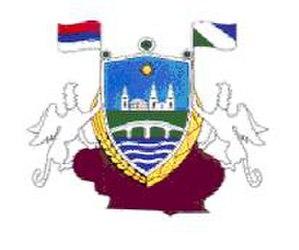
Srbobran, en serbe cyrillique Србобран, en hongrois Szenttamás et en allemand Thomasberg, est une ville et une municipalité de Serbie situées dans la province autonome de Voïvodine. Elles font partie du district de Bačka méridionale. Au recensement de 2011, la ville comptait 11 968 habitants et la municipalité dont elle est le centre 16 252.
La Serbie, en incluant le Kosovo dont le statut est disputé, est divisée en 150 municipalités ou communes et 24 villes, qui constituent les unités fondamentales du gouvernement des collectivités territoriales. Cinq de ces villes, sont elles-mêmes divisées en plusieurs municipalités urbaines : Belgrade, Novi Sad, Niš, Kragujevac et Požarevac ; la Serbie compte ainsi 31 municipalités urbaines, 17 à Belgrade, 5 à Niš, 5 à Kragujevac, 2 à Novi Sad et 2 à Požarevac).
Les élections municipales serbes de 2012 ont eu lieu le 6 mai 2012, en même temps que le premier tour de l'élection présidentielle, que les élections législatives et que les élections provinciales en Voïvodine.